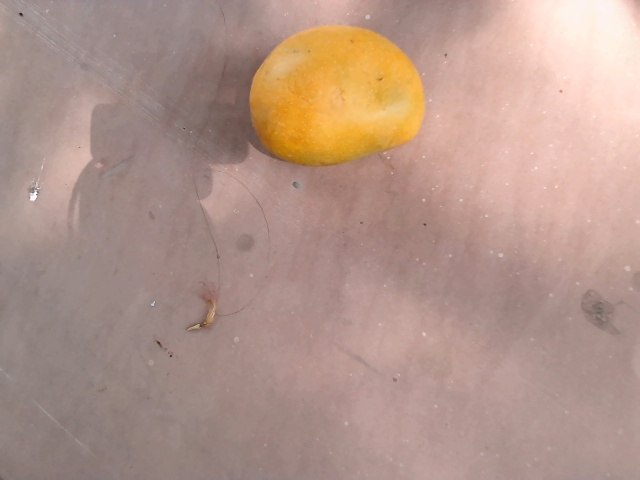
Label: Ripe_Mango